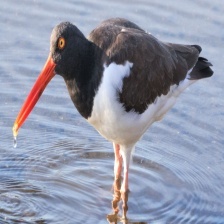
Species: OYSTER CATCHER
Scientific name: HAEMATOPUS
ImageNet parent category: oystercatcher